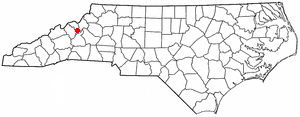
Spruce Pine est une ville américaine située dans le comté de Mitchell en Caroline du Nord. En 2010, sa population était de 2 175 habitants.